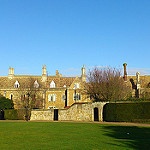
Label: buildings